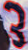
Number: 3